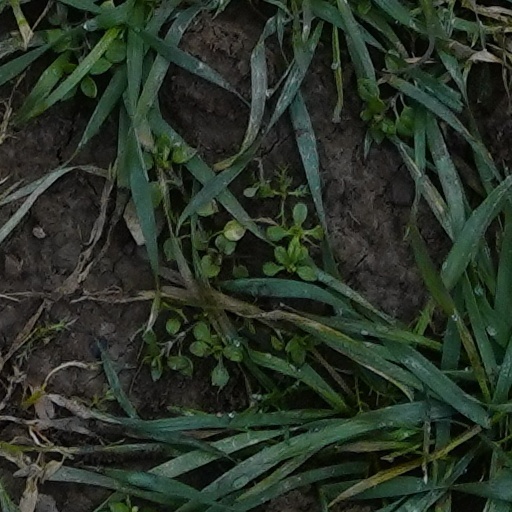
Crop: wheat